Calicotome villosa

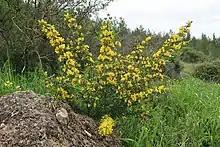
In habitat in the Judean mountains

Rocky hillsides and bushy places. The tree is found in the Mediterranean region from Portugal and Morocco east to the Levant.